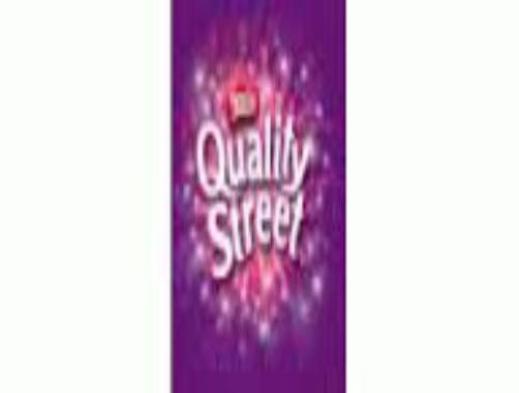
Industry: Food